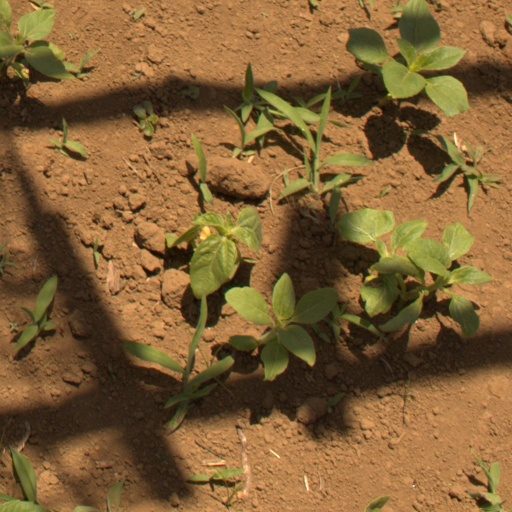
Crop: Jerusalem artichoke